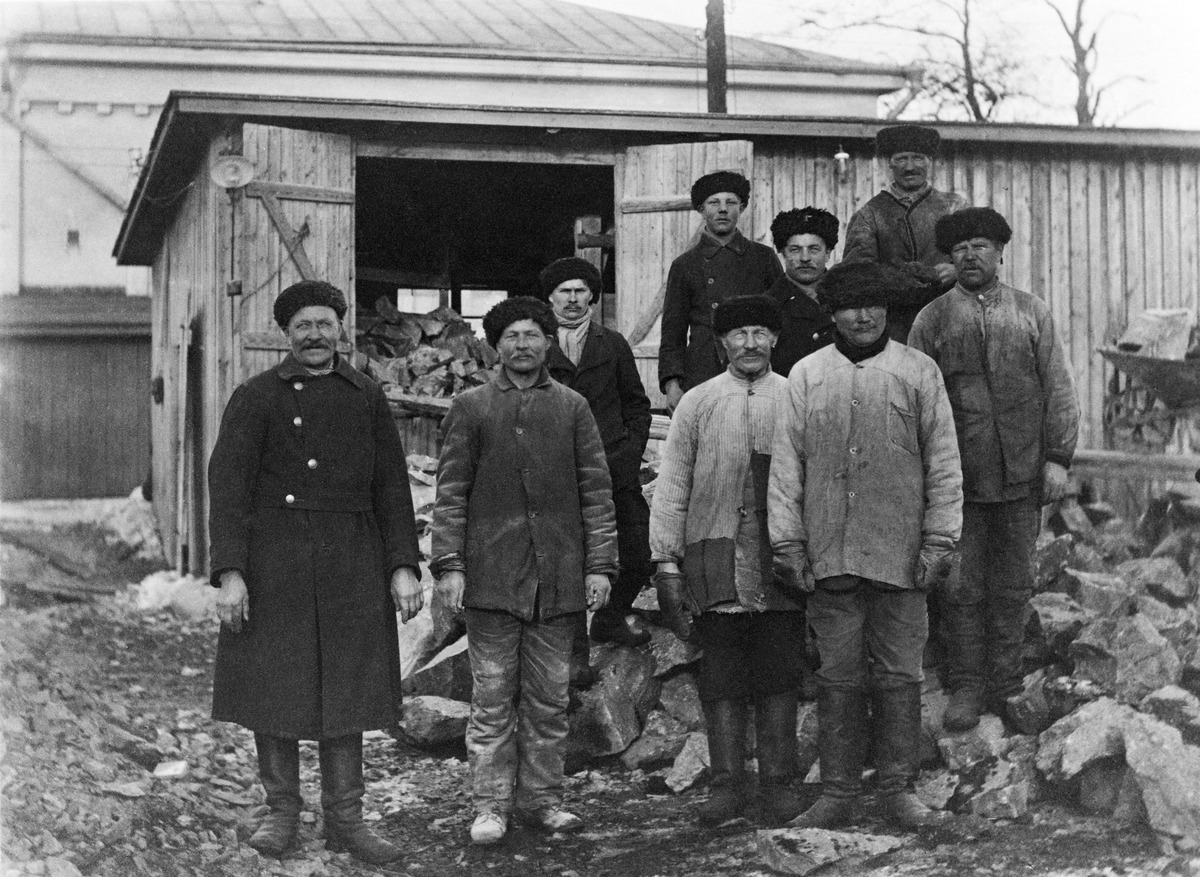
Raitiotieyhtiön aurausmiehiä Töölön varikolla
sisällön kuvaus: Raitiotieyhtiön aurausmiehiä Töölön varikolla. Takana vasemmalla esimies Yrjö Vigren, toisessa rivissä keskellä Matti Kujala. mustavalkoinen
Ajankohta: kuvausaika 1910 -luku
Paikka: Suomi, Uusimaa, Helsinki, Töölö Helsinki, Taka-Töölö Helsinki, Eino Leinon katu 1-5
Aiheet: Helsingin Raitiotie- ja Omnibus Osakeyhtiö HRO - Spårvägs- och Omnibus Aktiebolaget i Helsingfors, liikenne joukkoliikenne, raideliikenne raitioliikenne, varikot, korjaamot, huolto